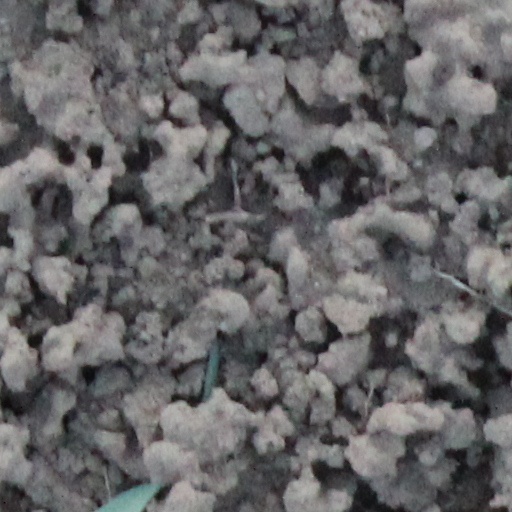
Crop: wheat